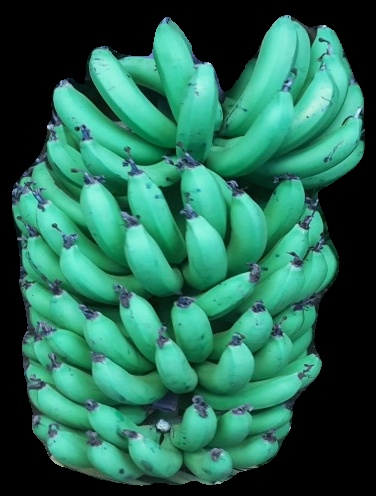
Variety: pachbale
Grade: grade1